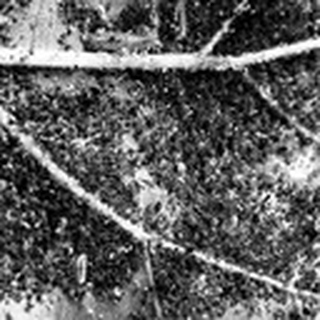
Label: cotton_aphids